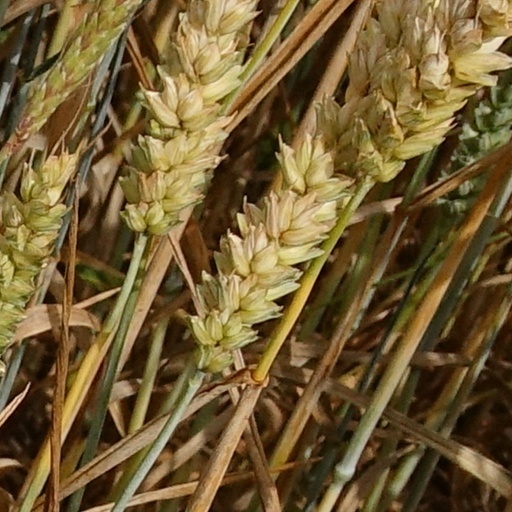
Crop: wheat